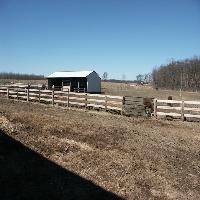
Weather: sun or clear